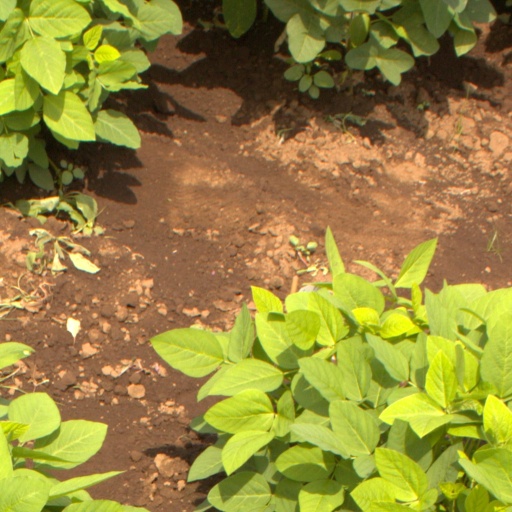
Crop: soybean